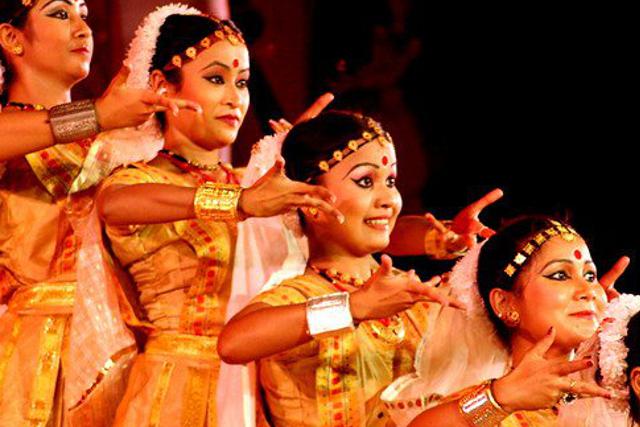
Dance form: sattriya